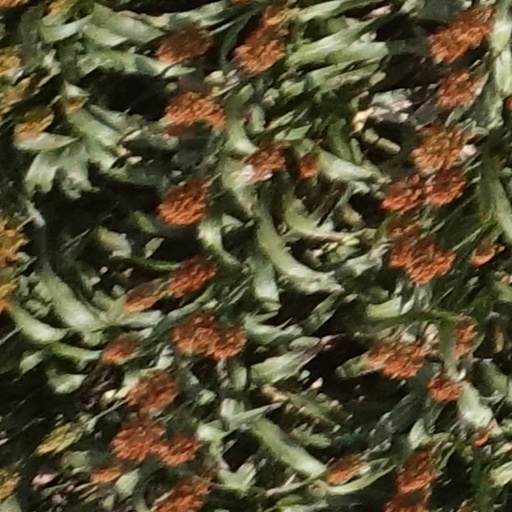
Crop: sorghum